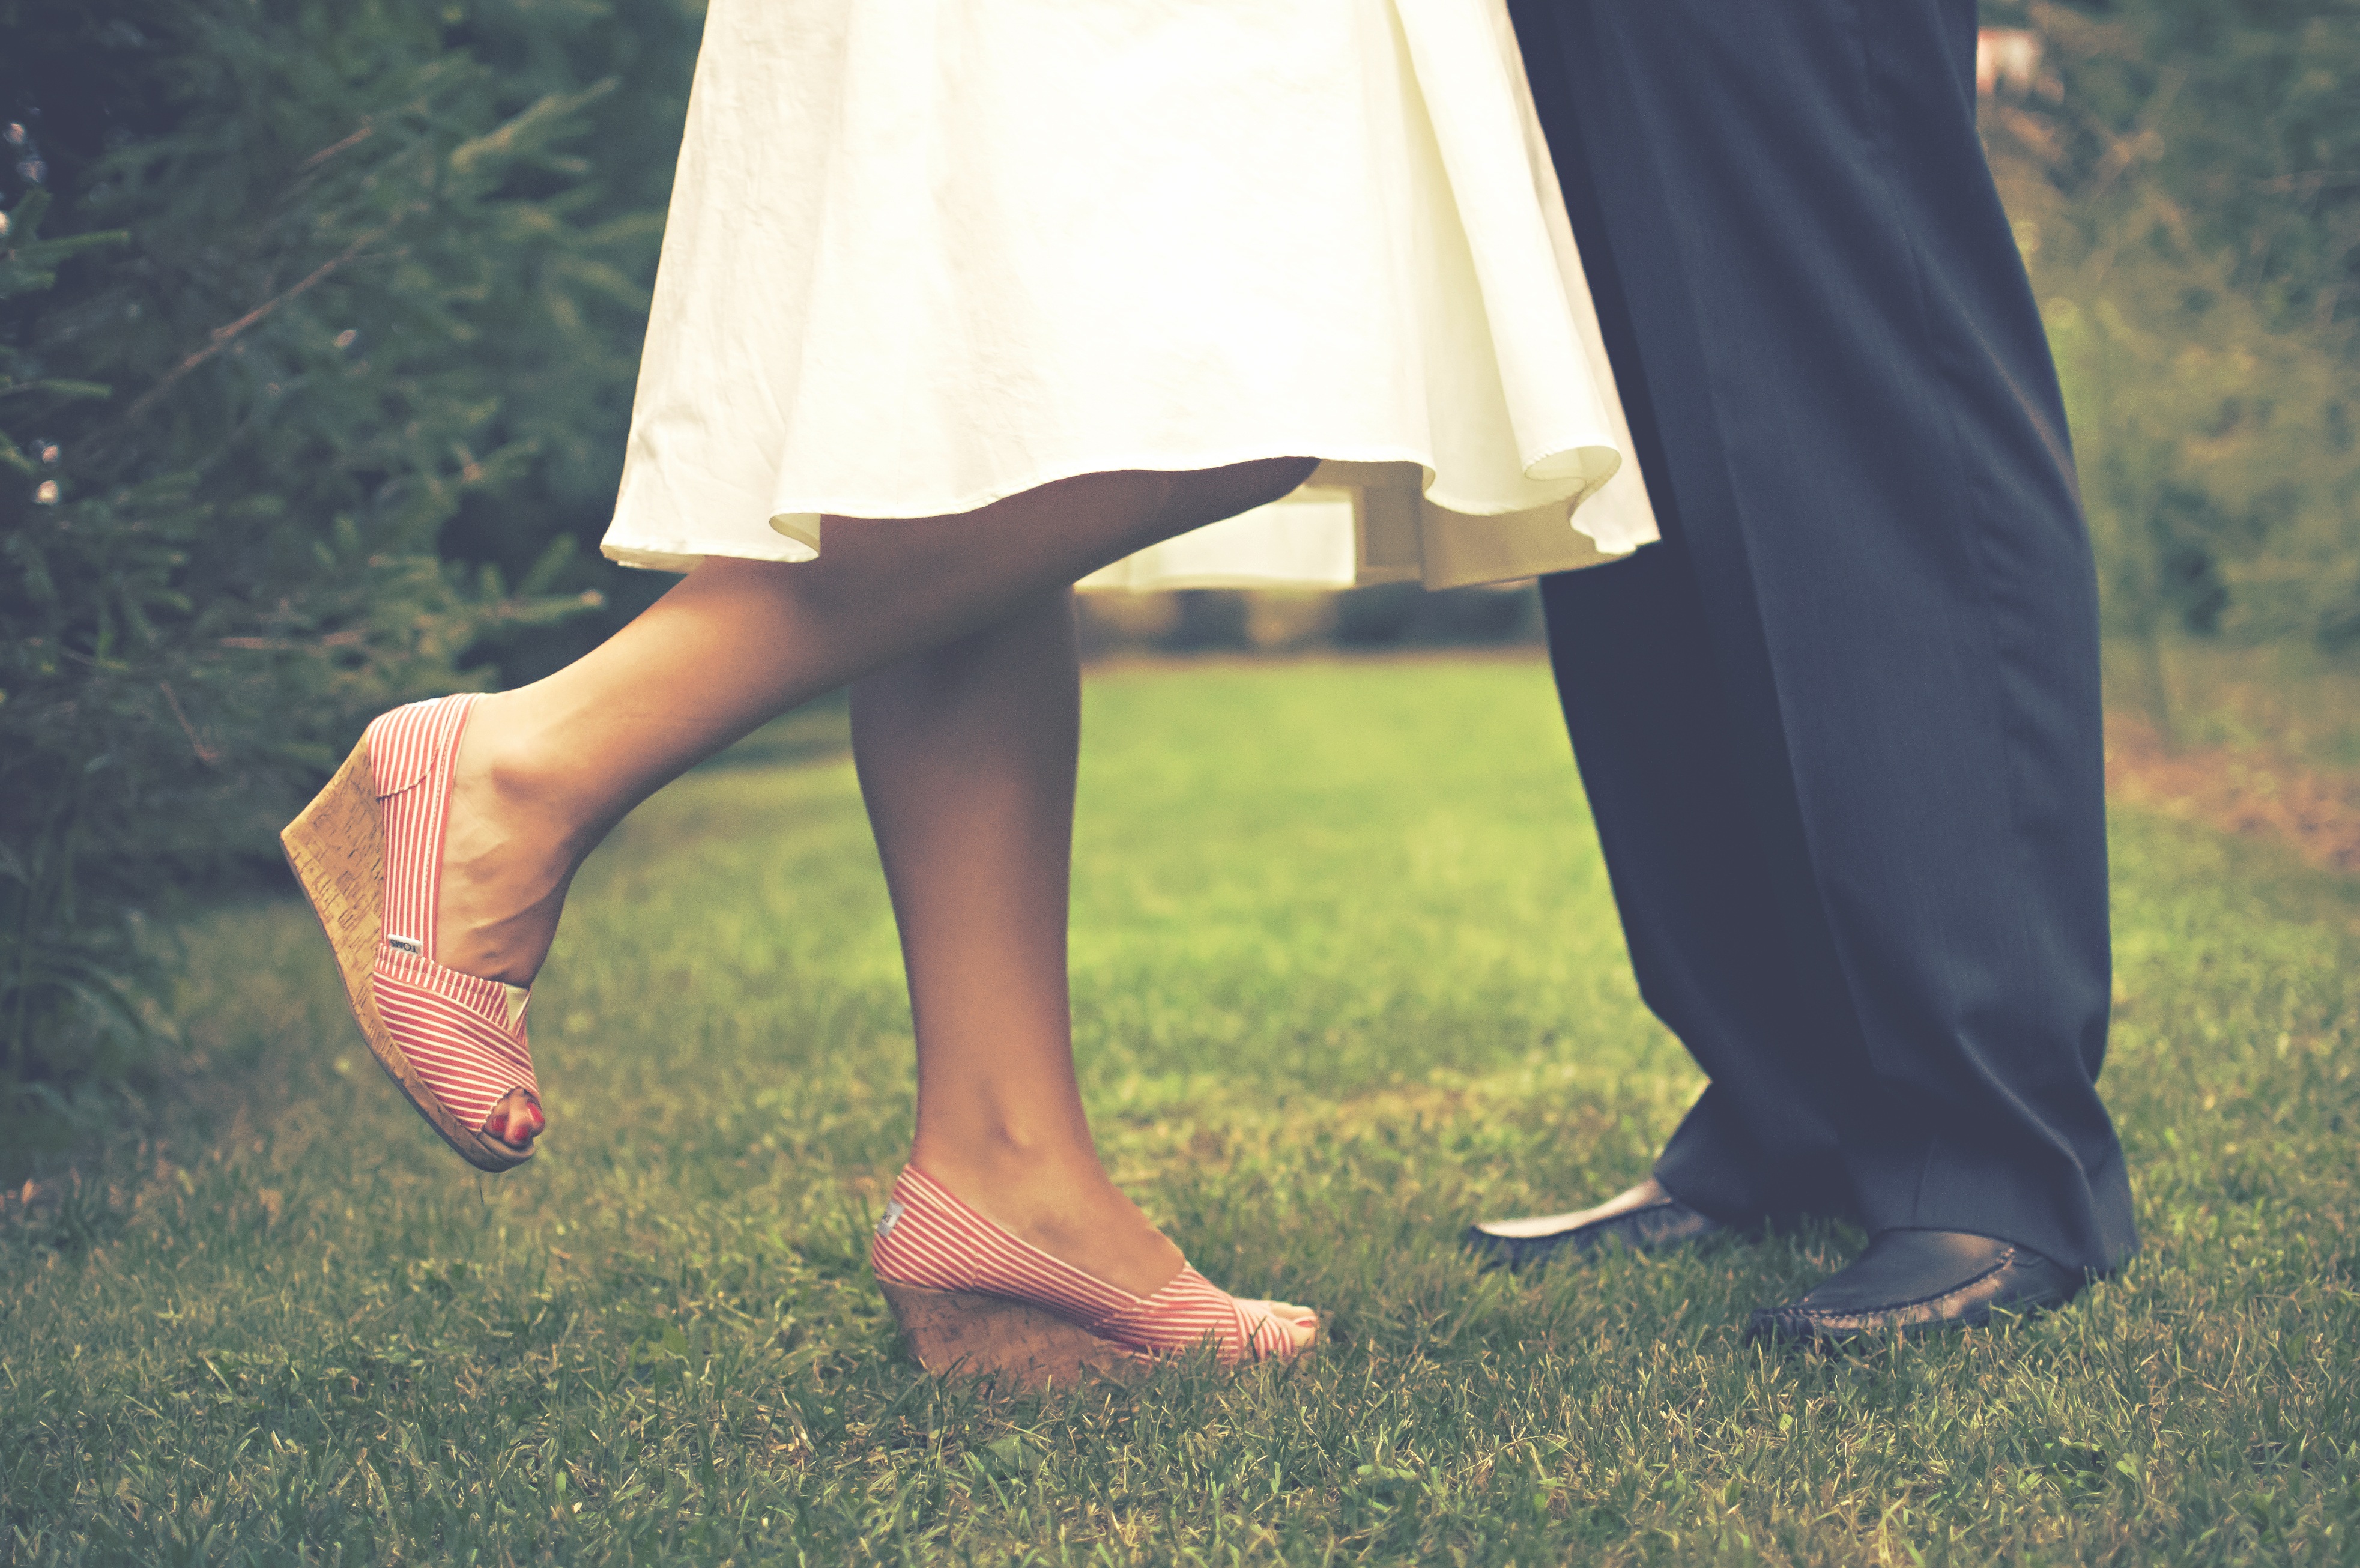
man, grass, people, woman, lawn, photography, feet, summer, male, female, leg, love, spring, park, couple, romance, fashion, garden, lifestyle, bride, kissing, holding hands, pants, outdoors, ceremony, dress, legs, footwear, dancing, persons, bent knee